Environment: real
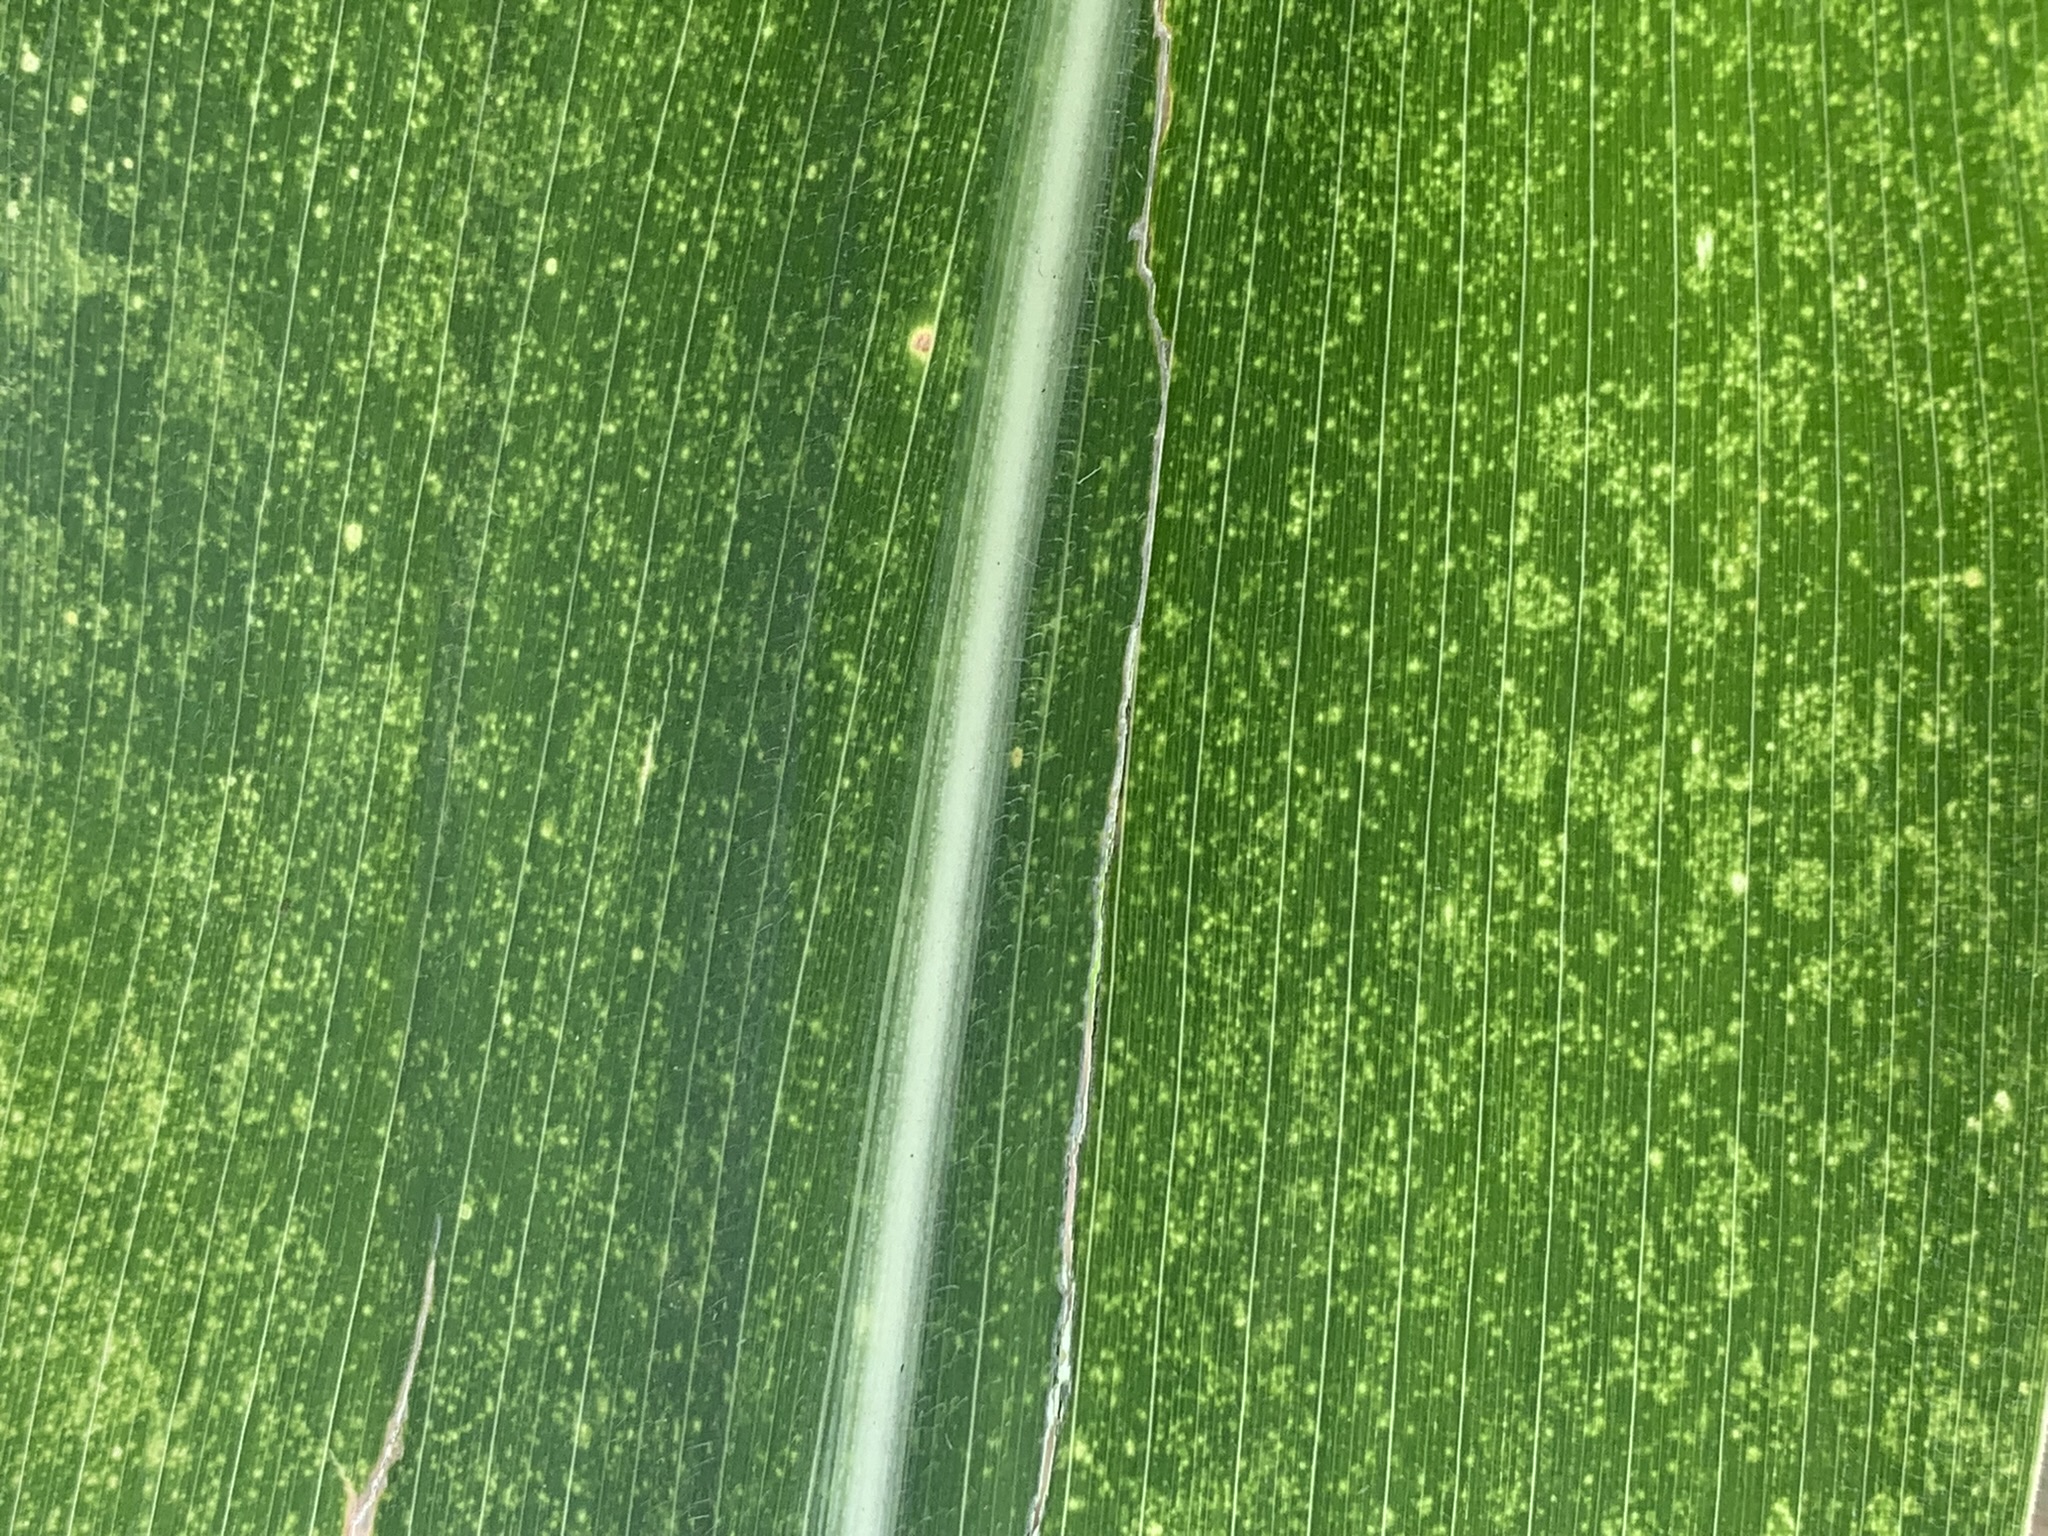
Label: lethal_necrosis